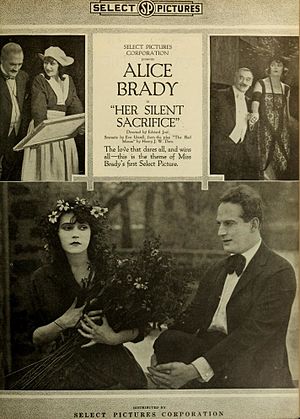
Alice Brady / Galleri
Alice Brady var en amerikansk teater- og filmskuespiller.